Changzhou comb

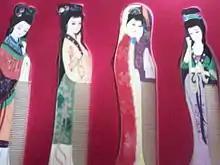
Changzhou combs representing the Four Beauties of China

The Changzhou comb is a type of hand-painted comb produced in Changzhou, Jiangsu, China. In China, combs are called shubi (梳篦). The combs were originally made for use by royalty and have been in production for over 2000 years.